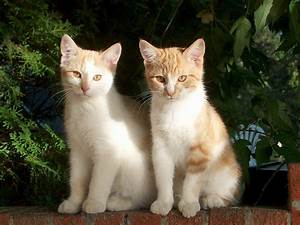
Label: cat